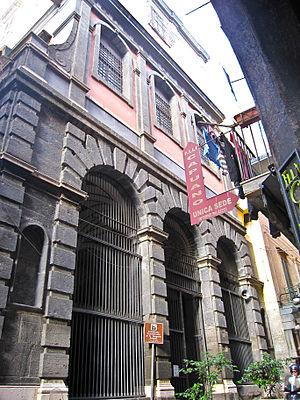
Giovanni Battista Cavagna, également connu comme Cavagni ou Gavagni est un architecte italien qui fut aussi peintre et surtout actif au royaume de Naples.